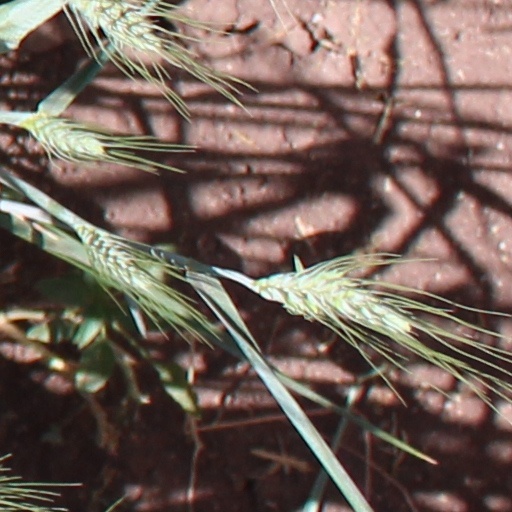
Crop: wheat